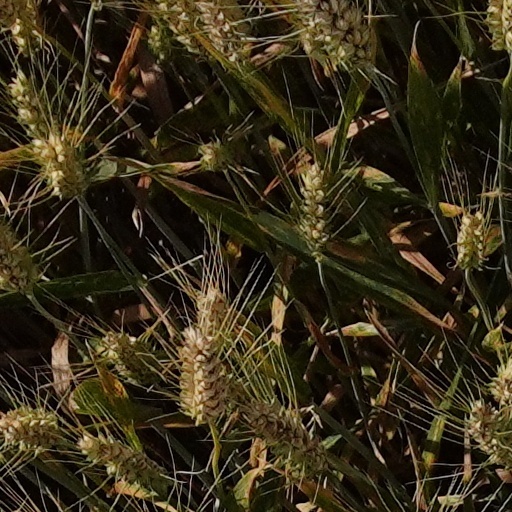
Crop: wheat